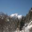
Label: mountain